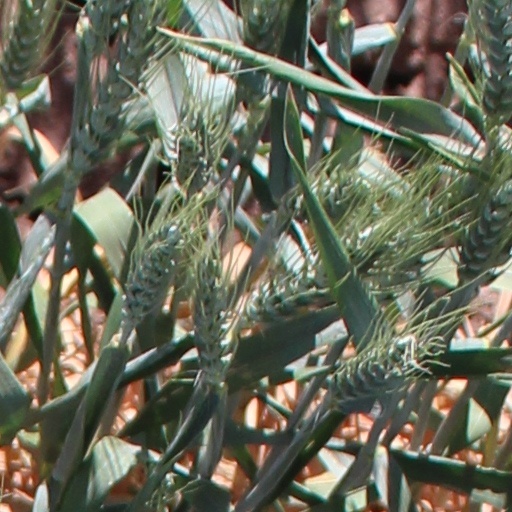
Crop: wheat